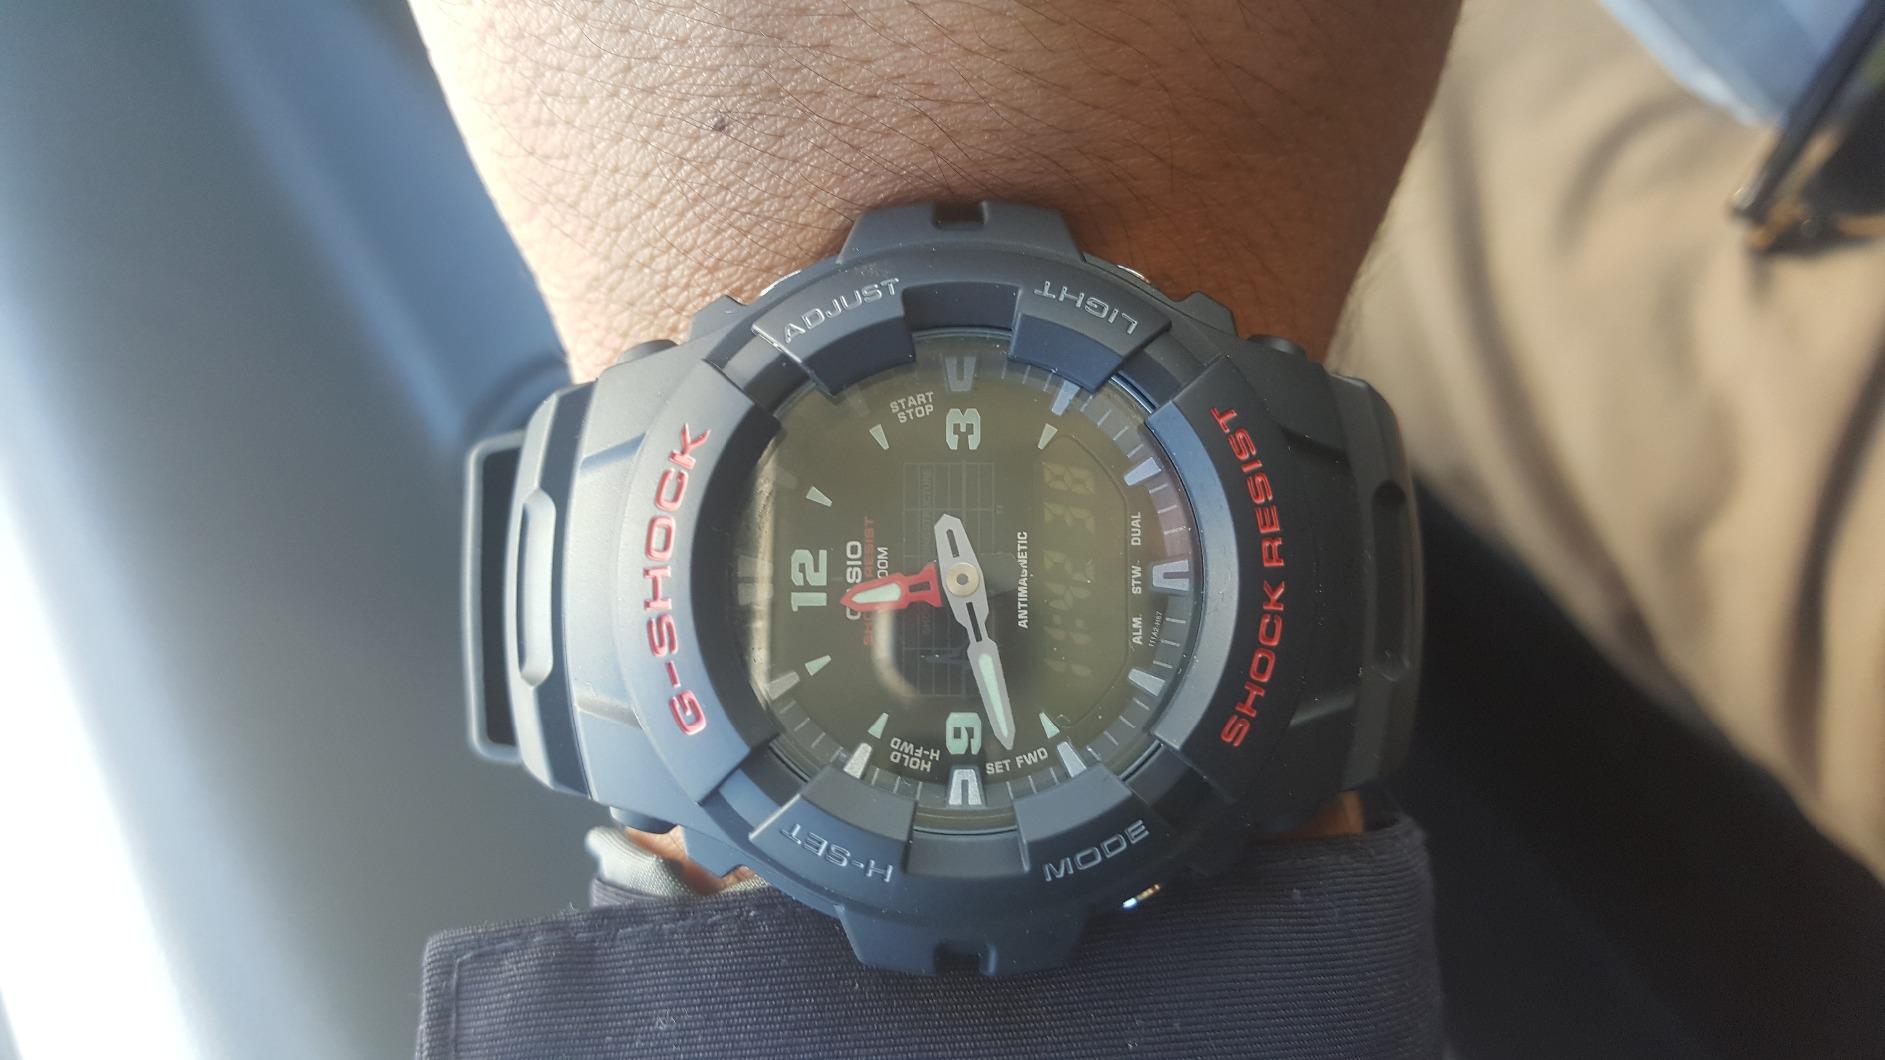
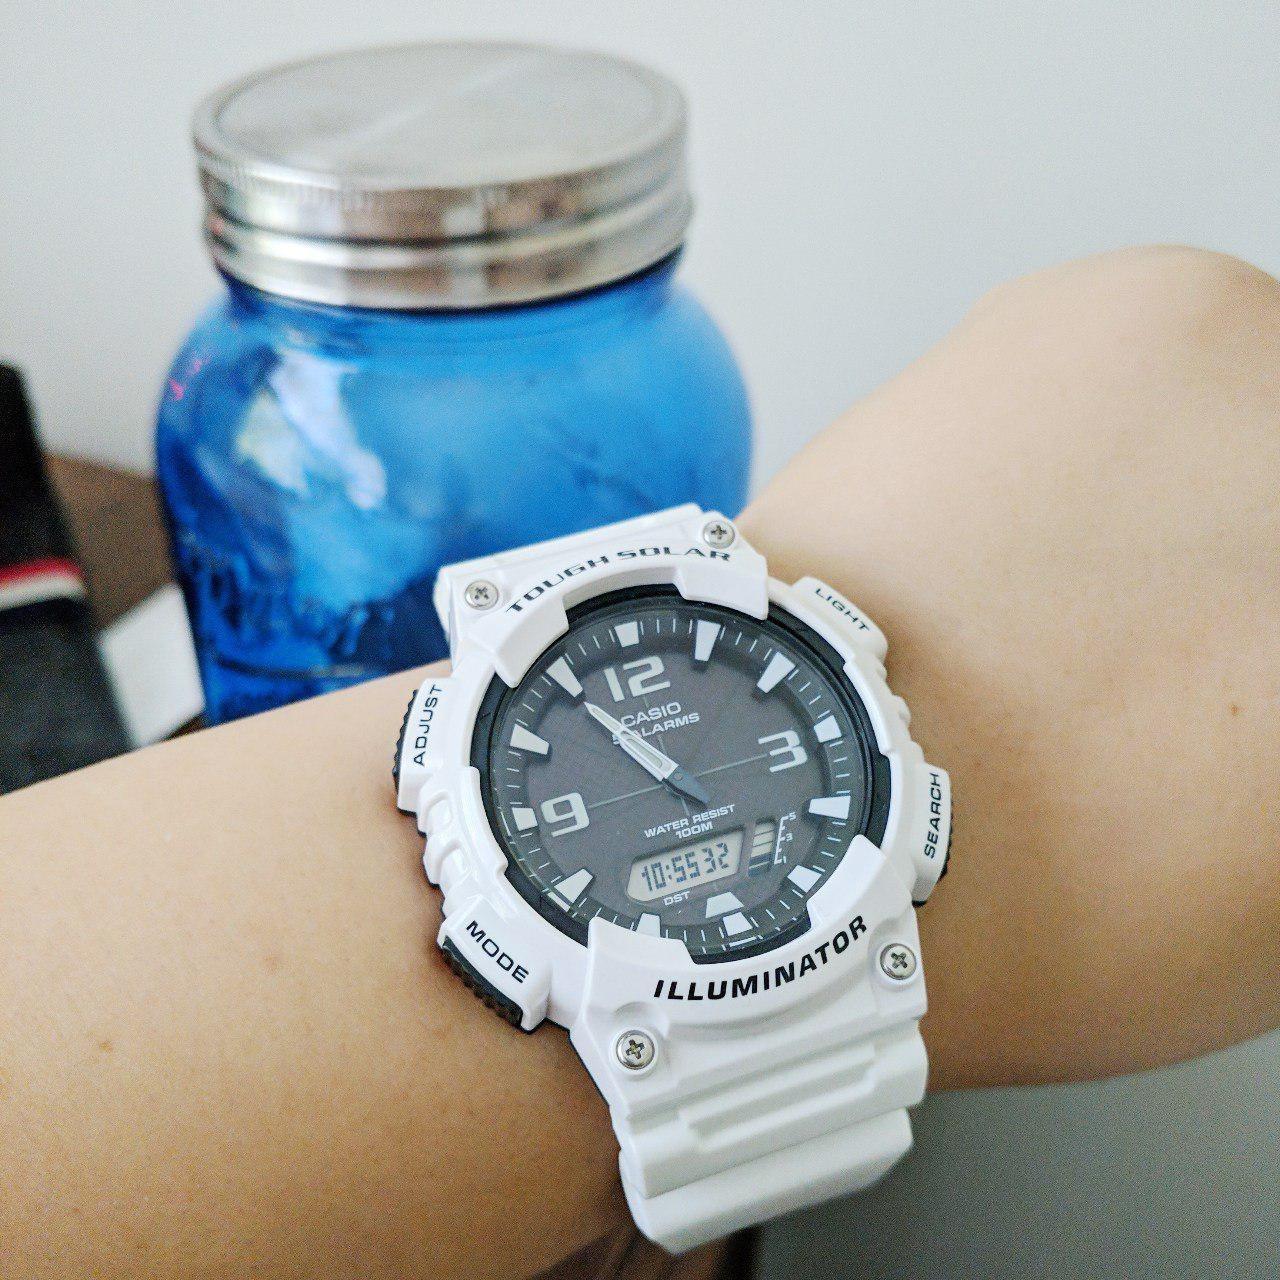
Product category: accessories_watch
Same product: no